Ohio Military Institute

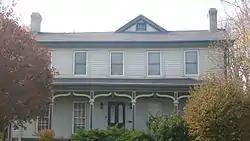
Front of the former school

The Ohio Military Institute was a higher education institution located in Cincinnati, Ohio. Founded in 1890, it closed in 1958.